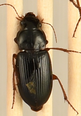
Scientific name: Harpalus paratus
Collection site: North Sterling NEON (STER), plot STER_033